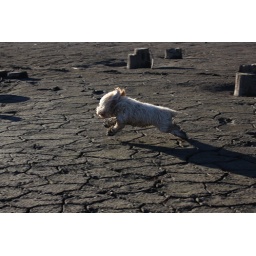
Aerial Ariel. She kind of looks like a flying pig with a wig. Photo by Cierra.